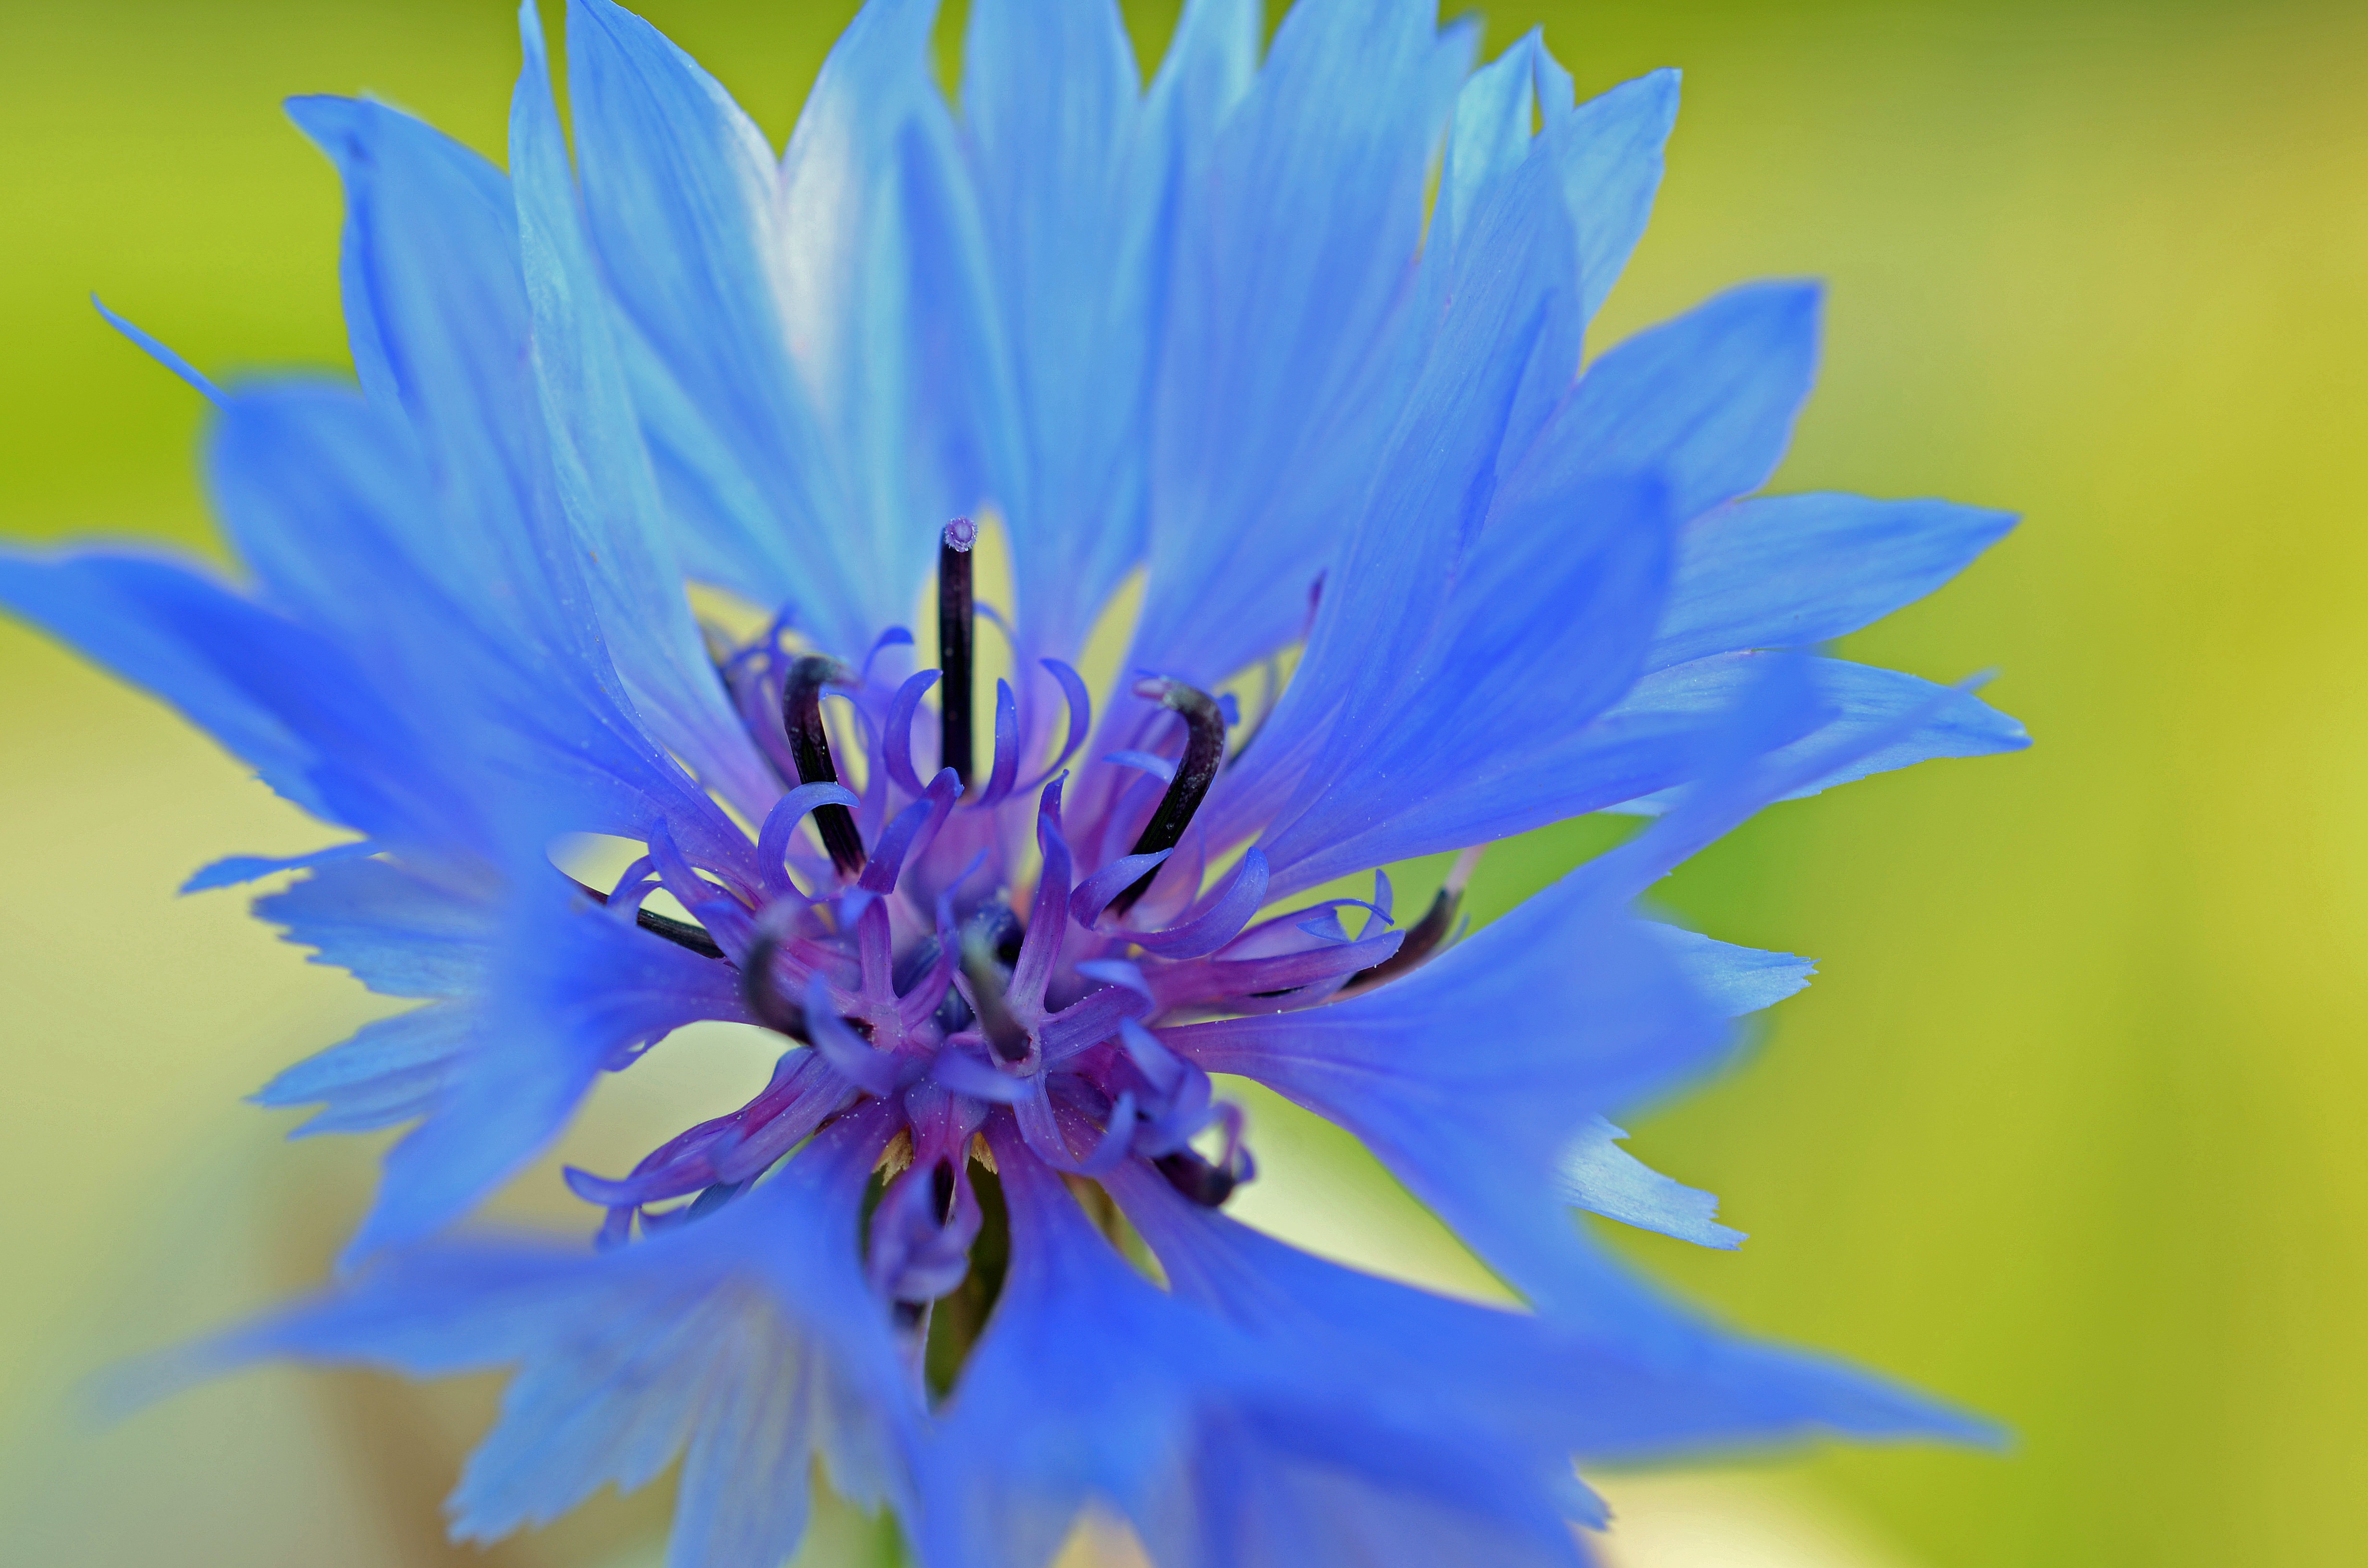
nature, blossom, plant, flower, petal, bloom, summer, food, herb, produce, vegetable, blue, flora, wildflower, close up, cornflower, violet, chicory, macro photography, flowering plant, plant stem, land plant